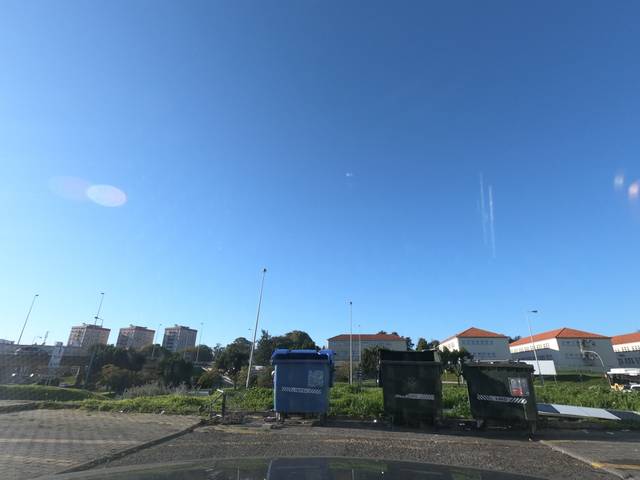
Region: Portugal
Coordinates: 38.781, -9.118